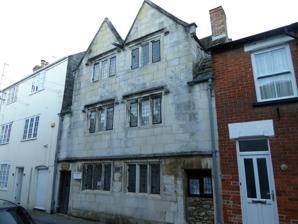
Building: Tudor House Museum, Weymouth
Country: United Kingdom
Year built: 1610
Tudor House Museum The Tudor House Museum , often simply known as Tudor House , is an early 17th-century building, which remains a museum and one of the UK's best preserved Tudor buildings. It is in Weymouth , Dorset , close to Brewers Quay and Weymouth Harbour . The house has been a Grade II Listed building since December 1953. History Tudor House, an Elizabethan substantial, three-storey house, was built around 1600, estimated to be between 1603 and 1610 by a merchant who built it as a harbour side house. Due to the closeness with the harbour, this allowed the trader to moor his boats right outside his home and unload his goods. The house is made of Portland stone ashlar, with a stone slate roof. It originally stood on the edge what was known as 'The Cove', an inlet from the harbour allowing ships to be moored alongside. Today it remains furnished as the home of an early seventeenth-century middle-class family. One of Weymouth's treasured Tudor buildings, its original use came to an end with the filling in of the inlet in the late 18th century as the inlet was silted up and was turned into a street. The building remained as two small houses until the 1930s, and in 1936 the building was condemned for demolition as it was deemed unfit for habitation via a Closing Order imposed just before the Second World War , but it was saved due to the intervention of the Second World War, and after it was purchased by the Weymouth Ancient Buildings Society. It however then became derelict having been empty during the Second World War and suffered bomb damage. During the 1950s, a local architect, Walmsley Lewis, the last of the Trustees and Secretary (1944–1977), acquired the property, undertook extensive restoration and restored the building to a single dwelling, which he furnished in the style of an early 17th-century home of a middle-class family. In order to furnish it, he travelled all over the UK and Europe to buy genuine Tudor and Stuart articles. In 1977, at the time of his death, the house was bequeathed by Lewis to Weymouth Civic Society, who continue to own and operate the house today. The Civic Society volunteers provide guided tours of the house during opening hours. The tour gives an insight into the history of Weymouth in the early 17th century during its heyday as a port for trade and exploration. The guides describe the domestic daily life of the times, including furniture and clothing, cooking and serving of food, lighting and candle making. In May 2011, the house, as an attraction, celebrated its 50th anniversary. Residents from Weymouth and Portland were given a free tour of the building. See also Nothe Parade Weymouth Museum References